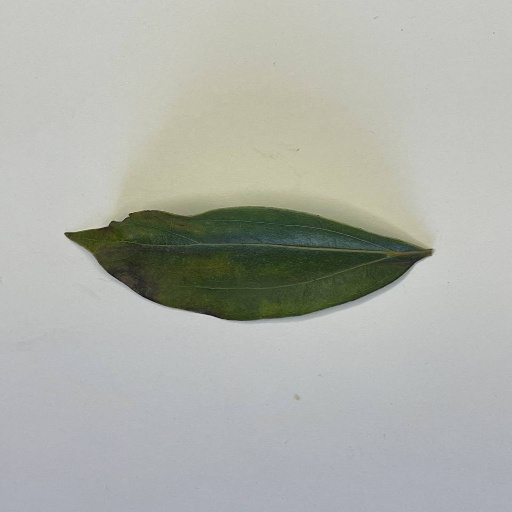
Species: Camphor
Leaf condition: Bacterial Spot